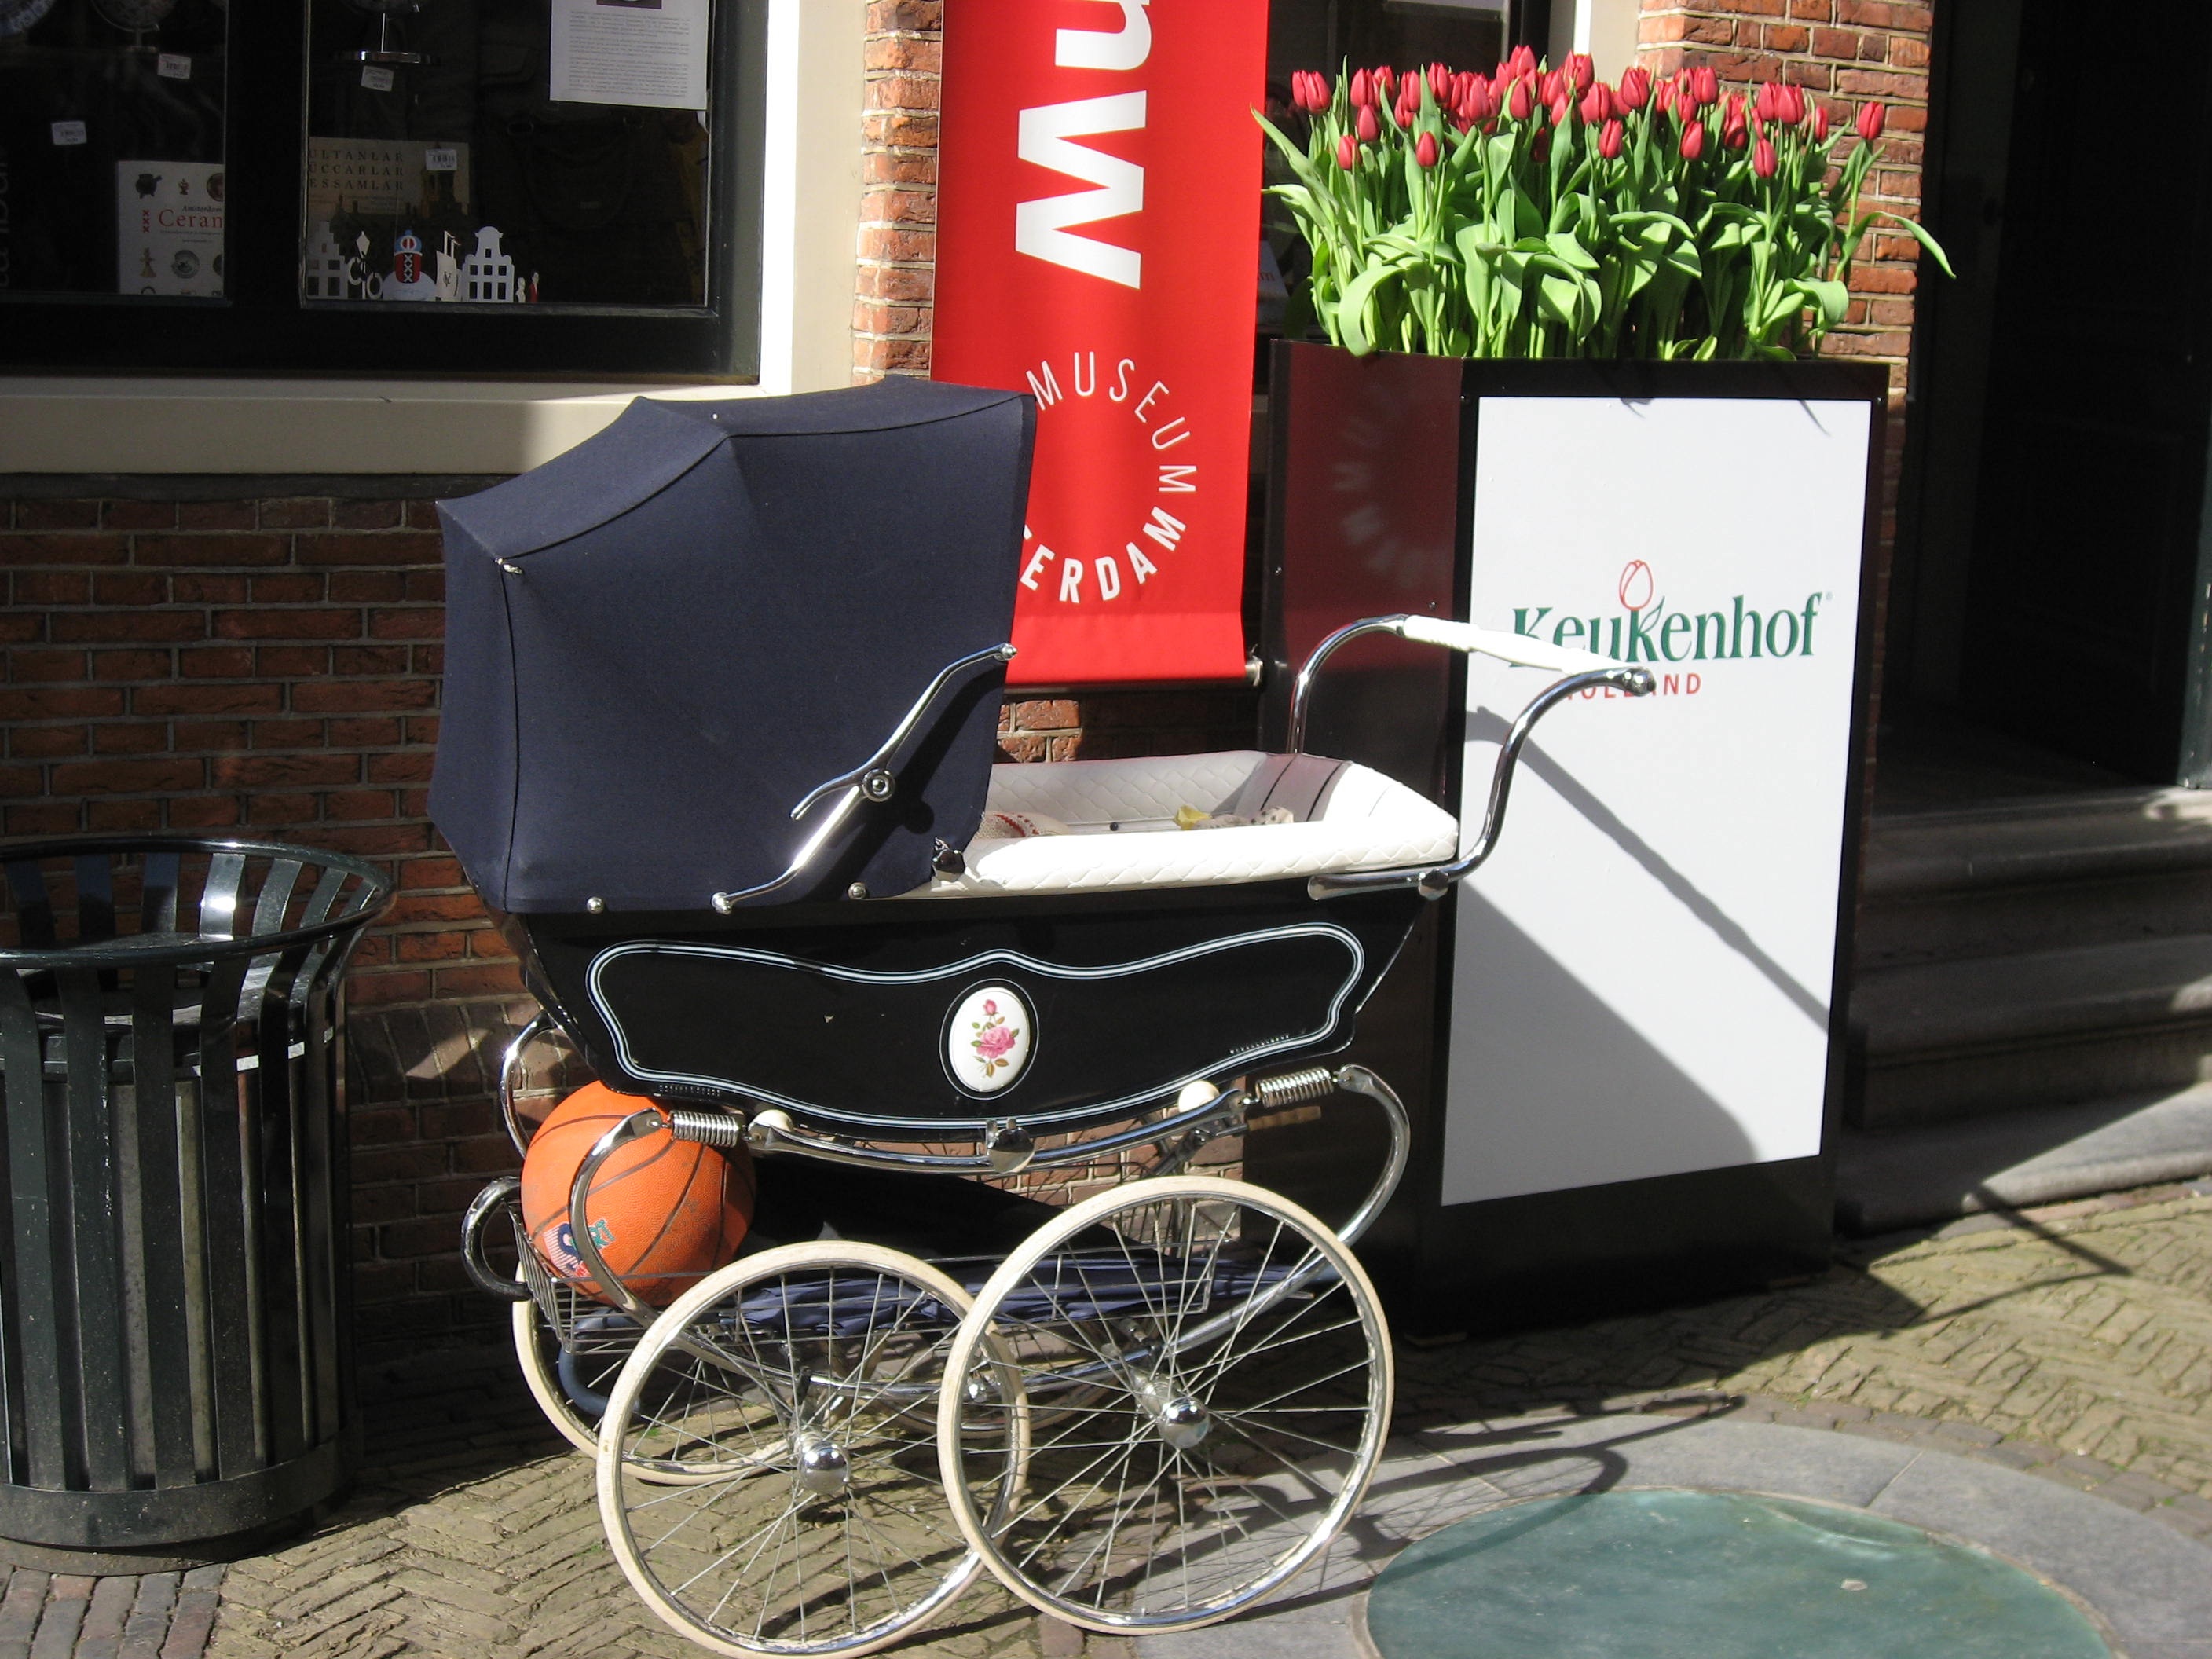
cart, vehicle, furniture, product, amsterdam, tulips, baby carriage